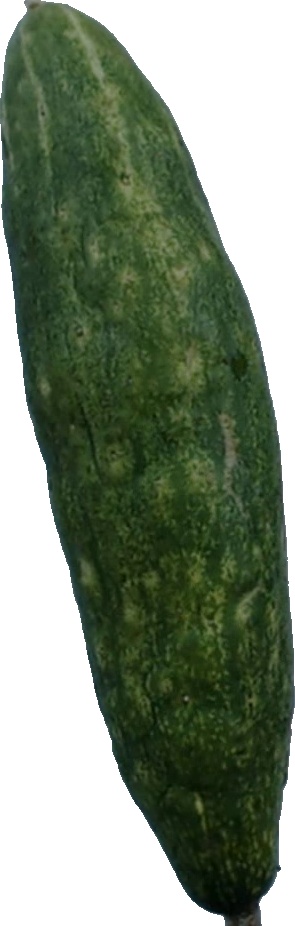
Label: cucumber_3